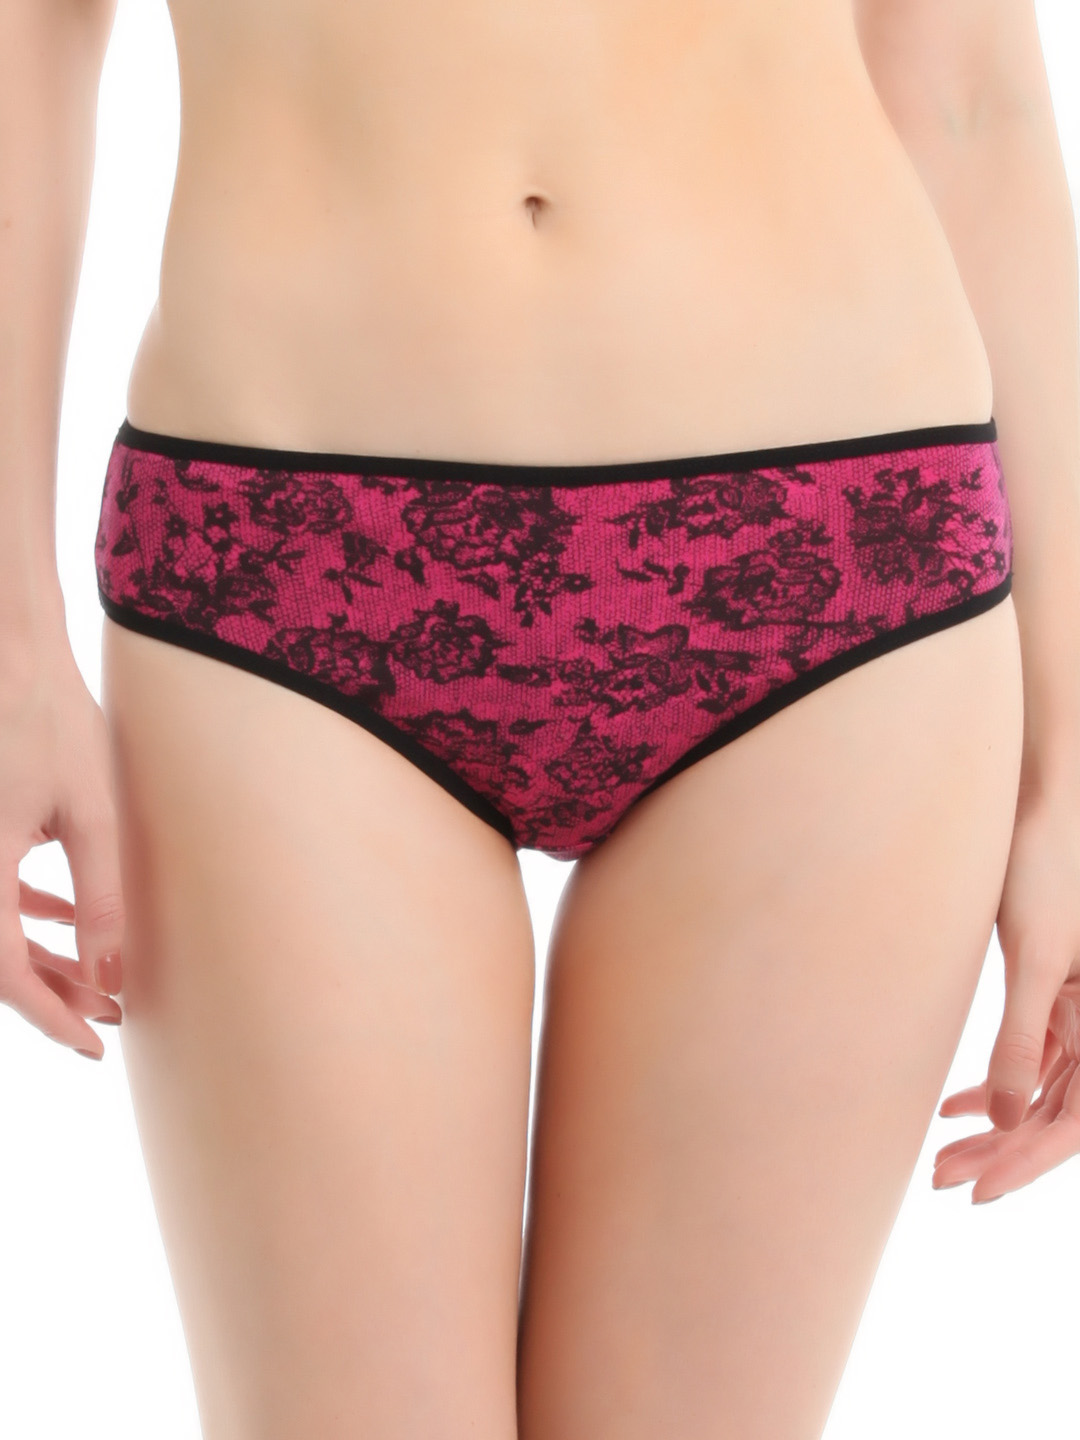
Heart 2 Heart Women Pink Printed Briefs H2H-9-2011
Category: Apparel / Innerwear / Briefs
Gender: Women
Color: Pink
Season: Summer 2015
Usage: Casual